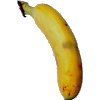
Label: Banana Lady Finger 1